Giovanni Antonio Medrano

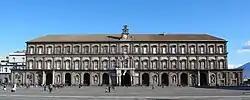
Palace of the Viceroys of Naples

First promoted to brigadier and then major engineer of the kingdom, in the short span of time between 1734 and 1738 he supervised the renovation and expansion works of the viceregal palace (1734), he worked on restoration projects on the (1735), designed the San Carlo theater (1737) and started the planning and the first phase of the construction sites of the Royal Palace of Portici (1737–38). In later years he took over from Antonio Canevari as sole architect of the new Royal Palace of Capodimonte.